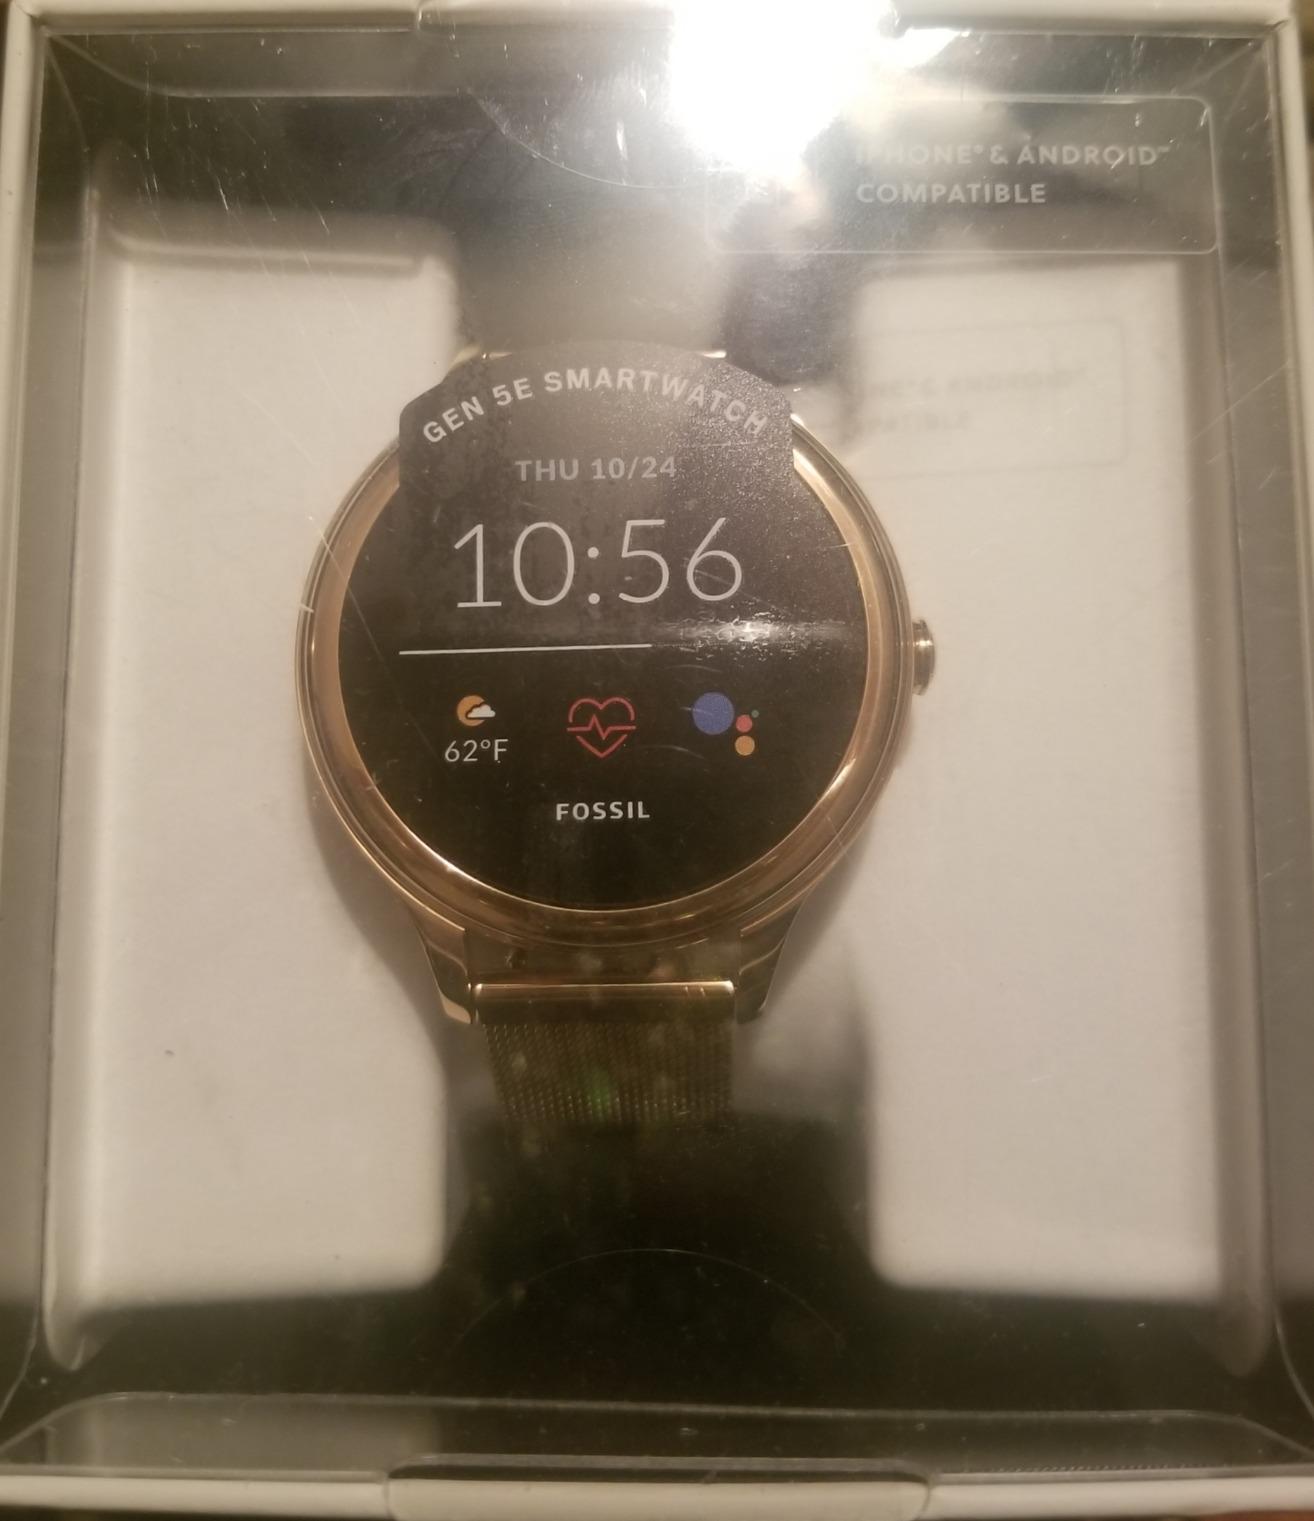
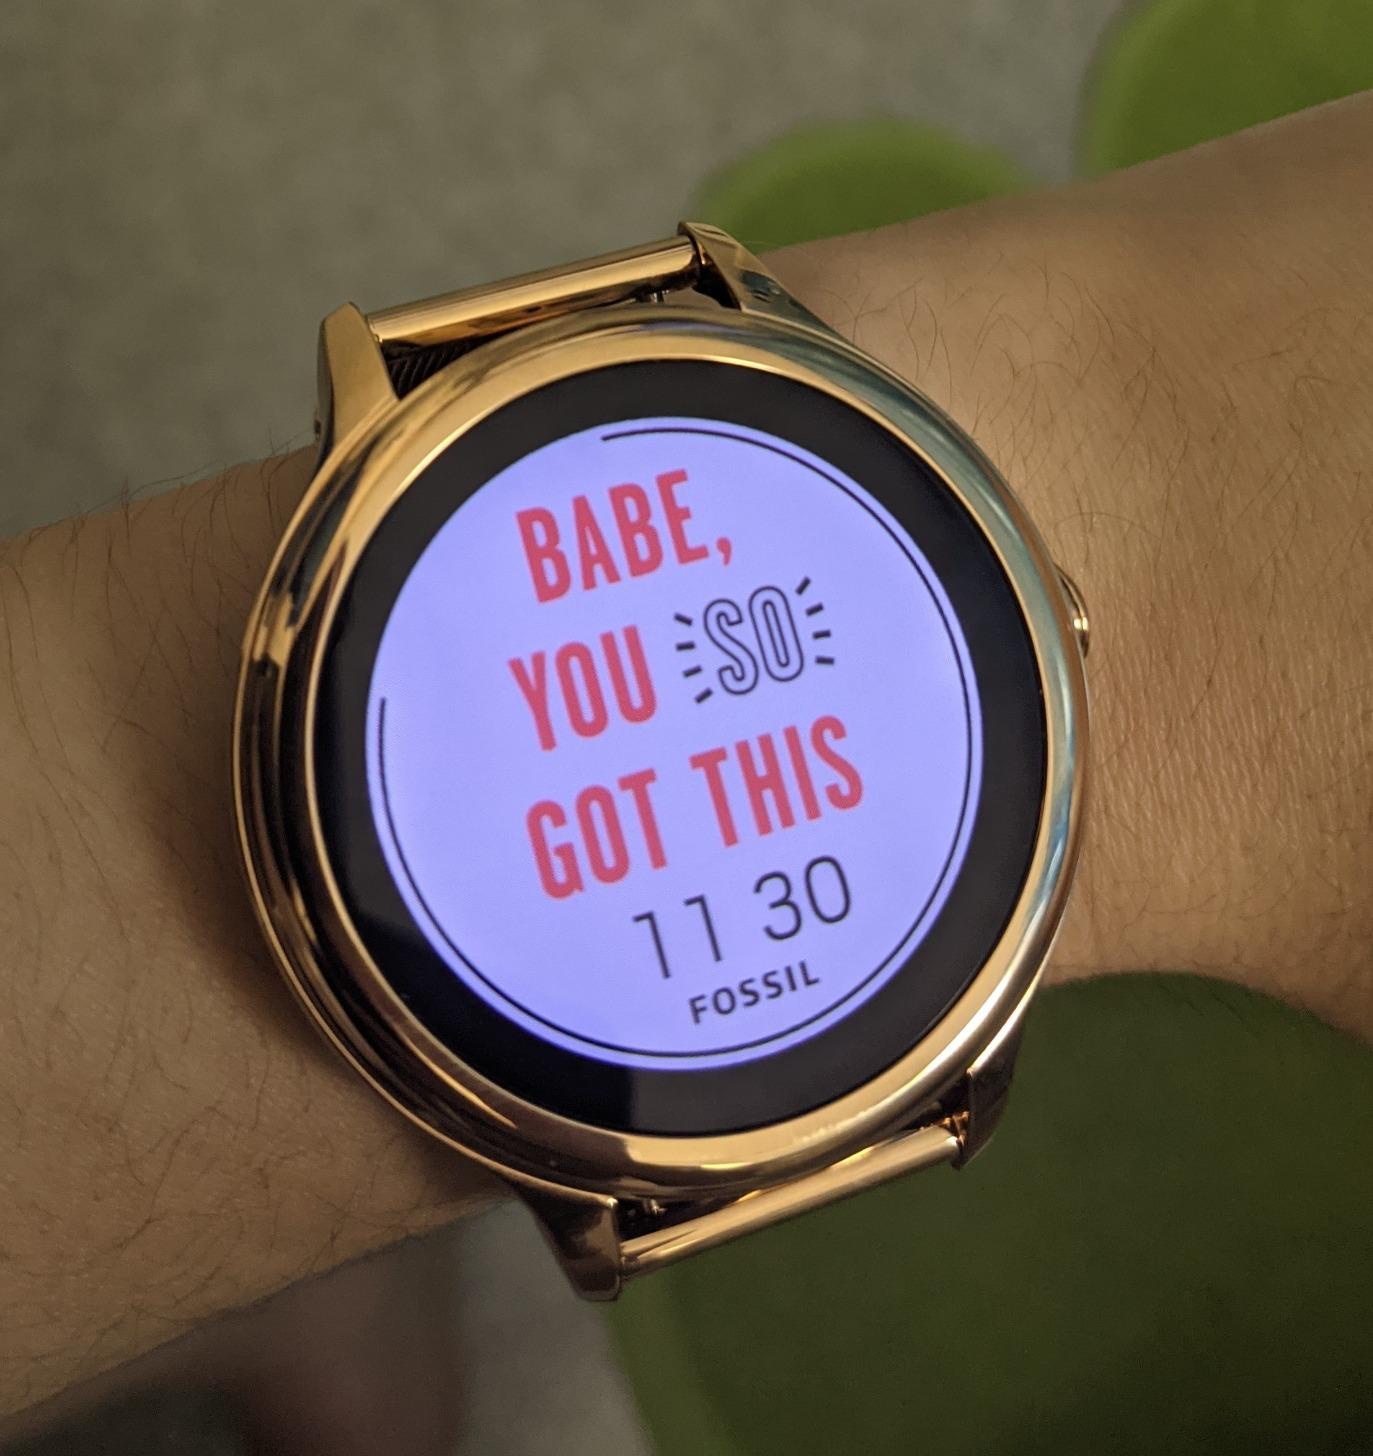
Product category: smartwatch
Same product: yes